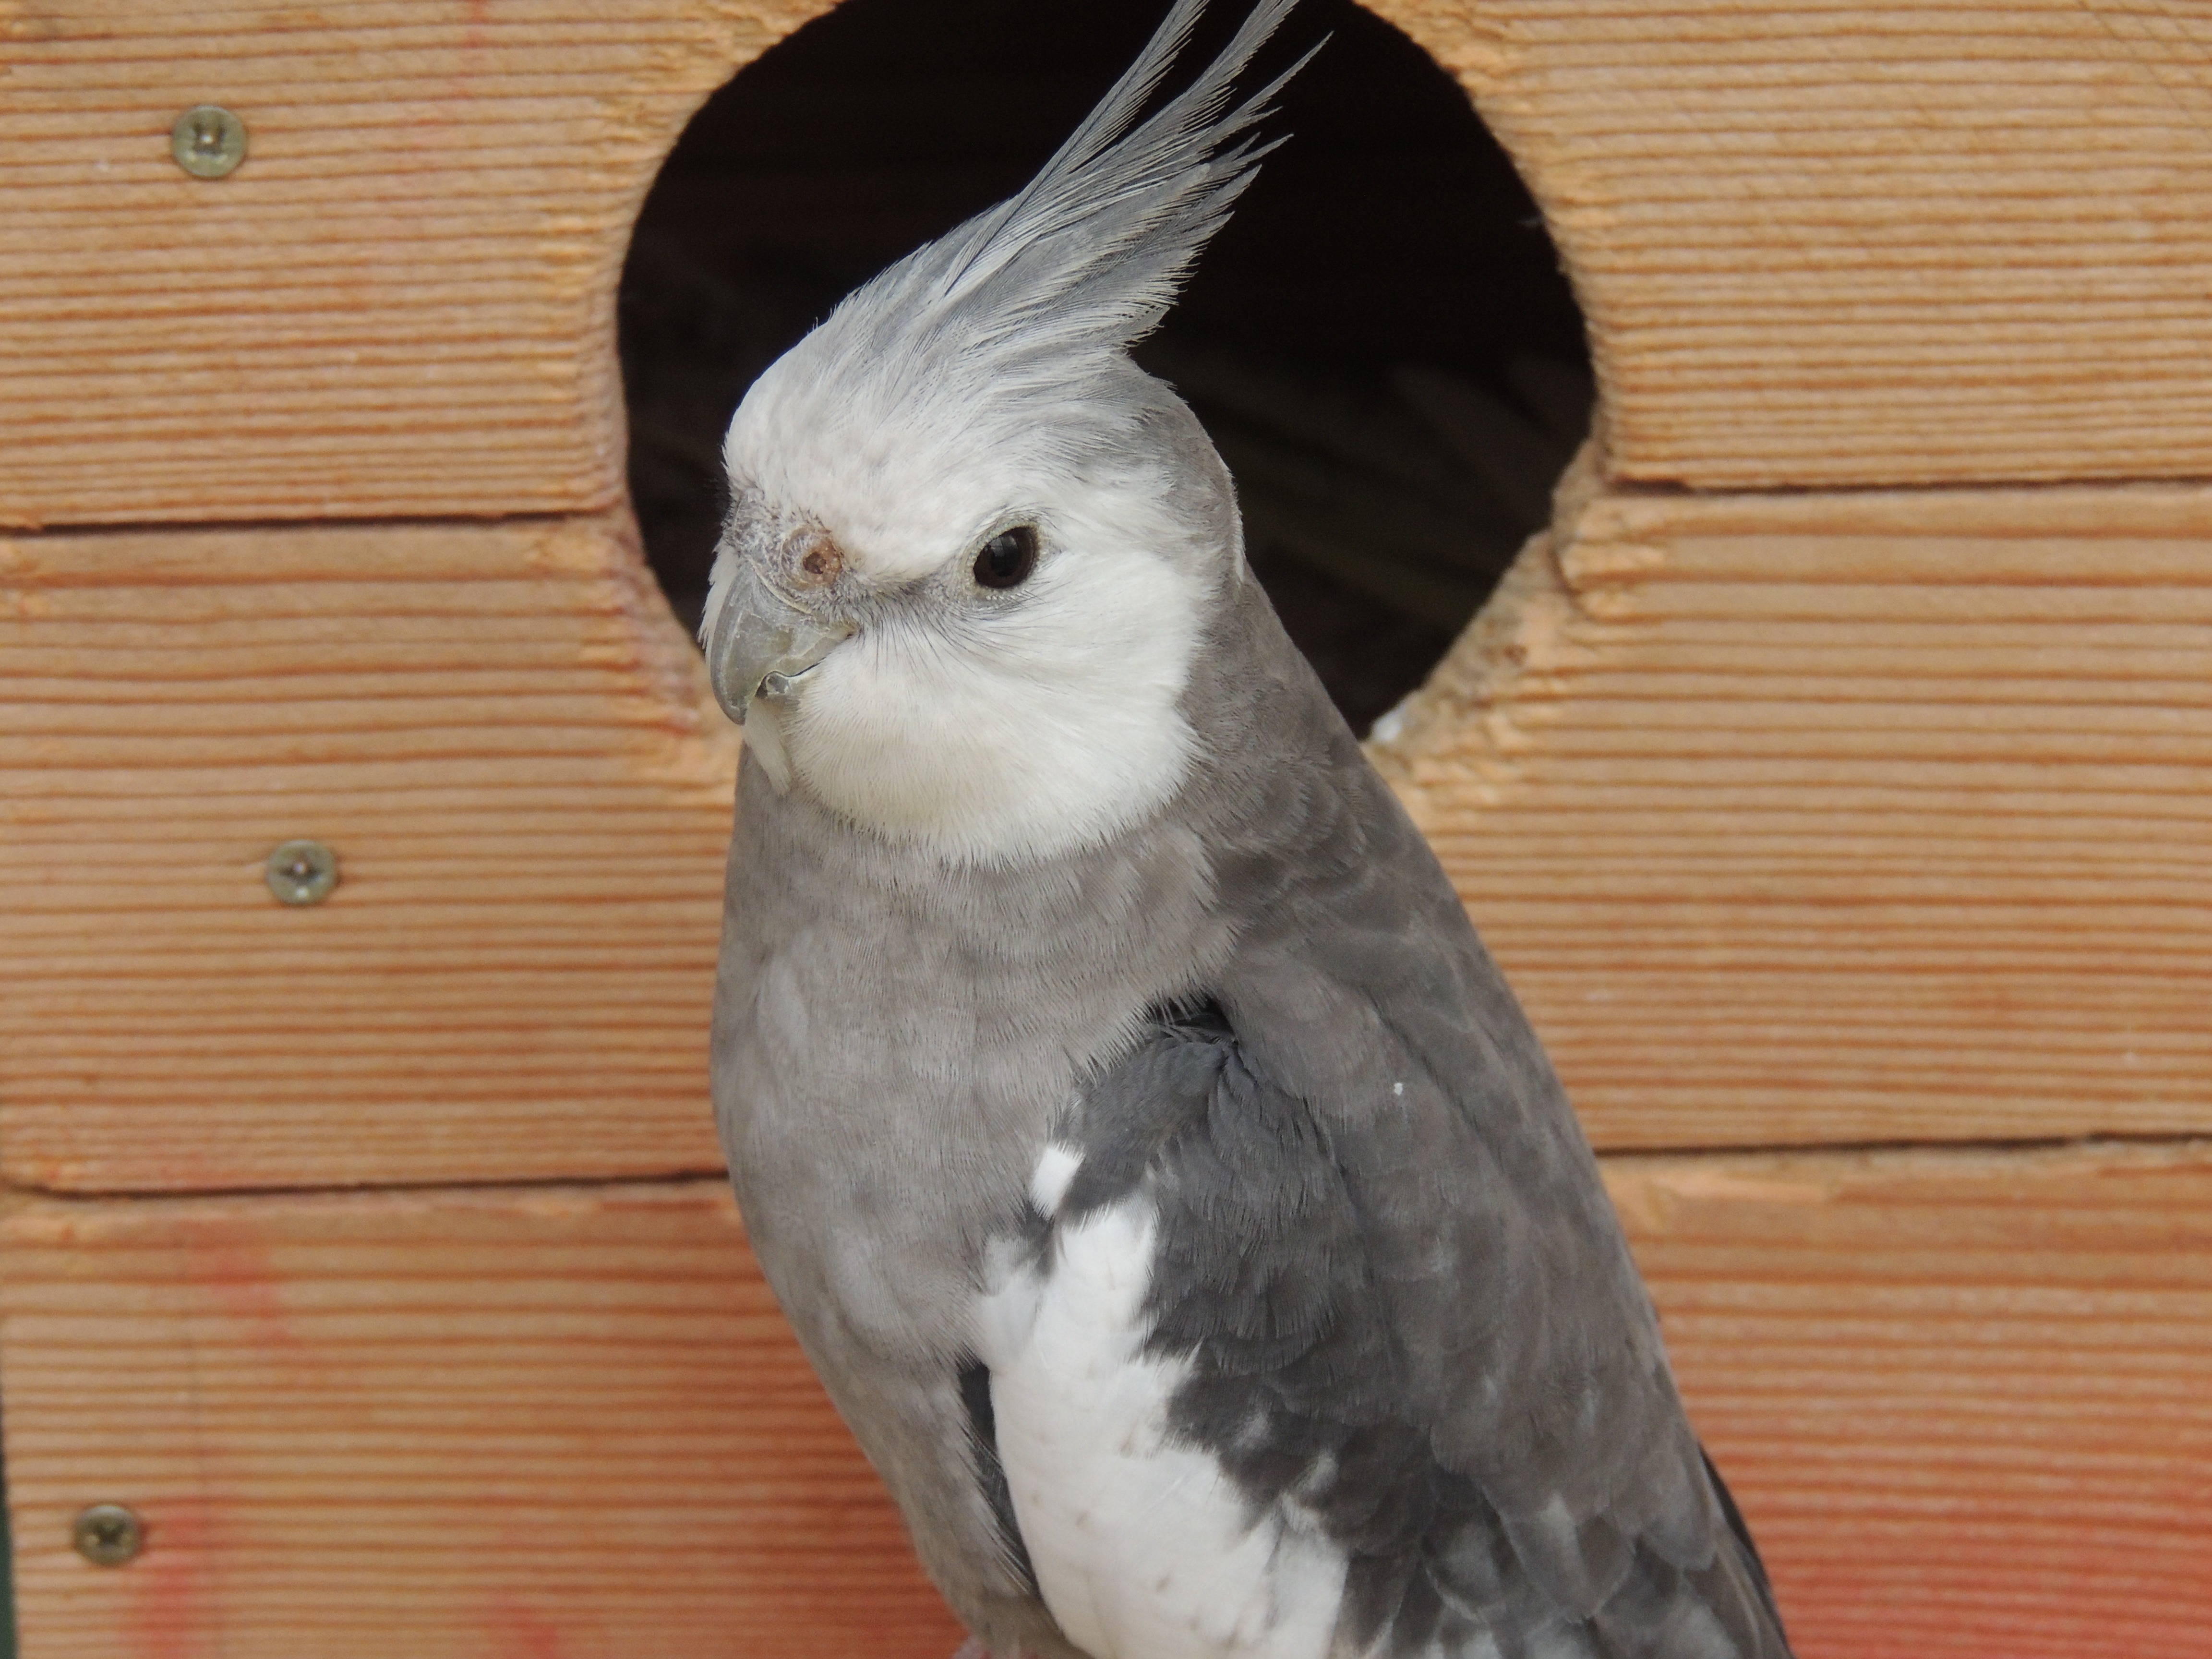
bird, wing, white, beak, gray, fauna, cage, vertebrate, parrot, parakeet, cockatiel, cockatoo, common pet parakeet